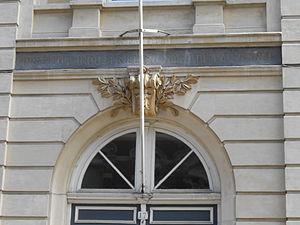
Institut industriel du Nord de la France - IDN (1875-1968) 17, rue Jeanne d'Arc, Lille, France
La rue Jeanne-d’Arc est une voie du quartier Saint-Michel à Lille, où l'Institut industriel du Nord et les facultés de l'université de Lille ont été bâtis à la fin du XIXᵉ siècle.
L’Institut industriel du Nord de France est un établissement supérieur français de recherche et de formation d'ingénieurs. Il succède à l'École des arts industriels et des mines de Lille en 1872. Il est couramment appelé Institut industriel du Nord ou IDN. Son cursus est devenu le programme de formation d'ingénieurs polyvalents de l'École centrale de Lille en 1991.